Artur Valikayev

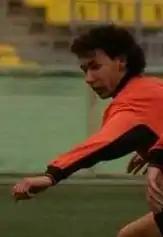
Artur Valikaev in 2008

Artur Rifovich Valikayev (born 8 January 1988) is a Russian former professional footballer.